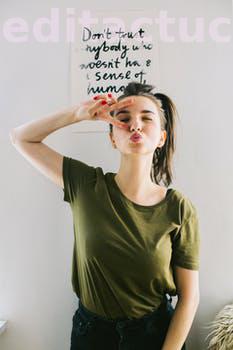
Label: Watermark